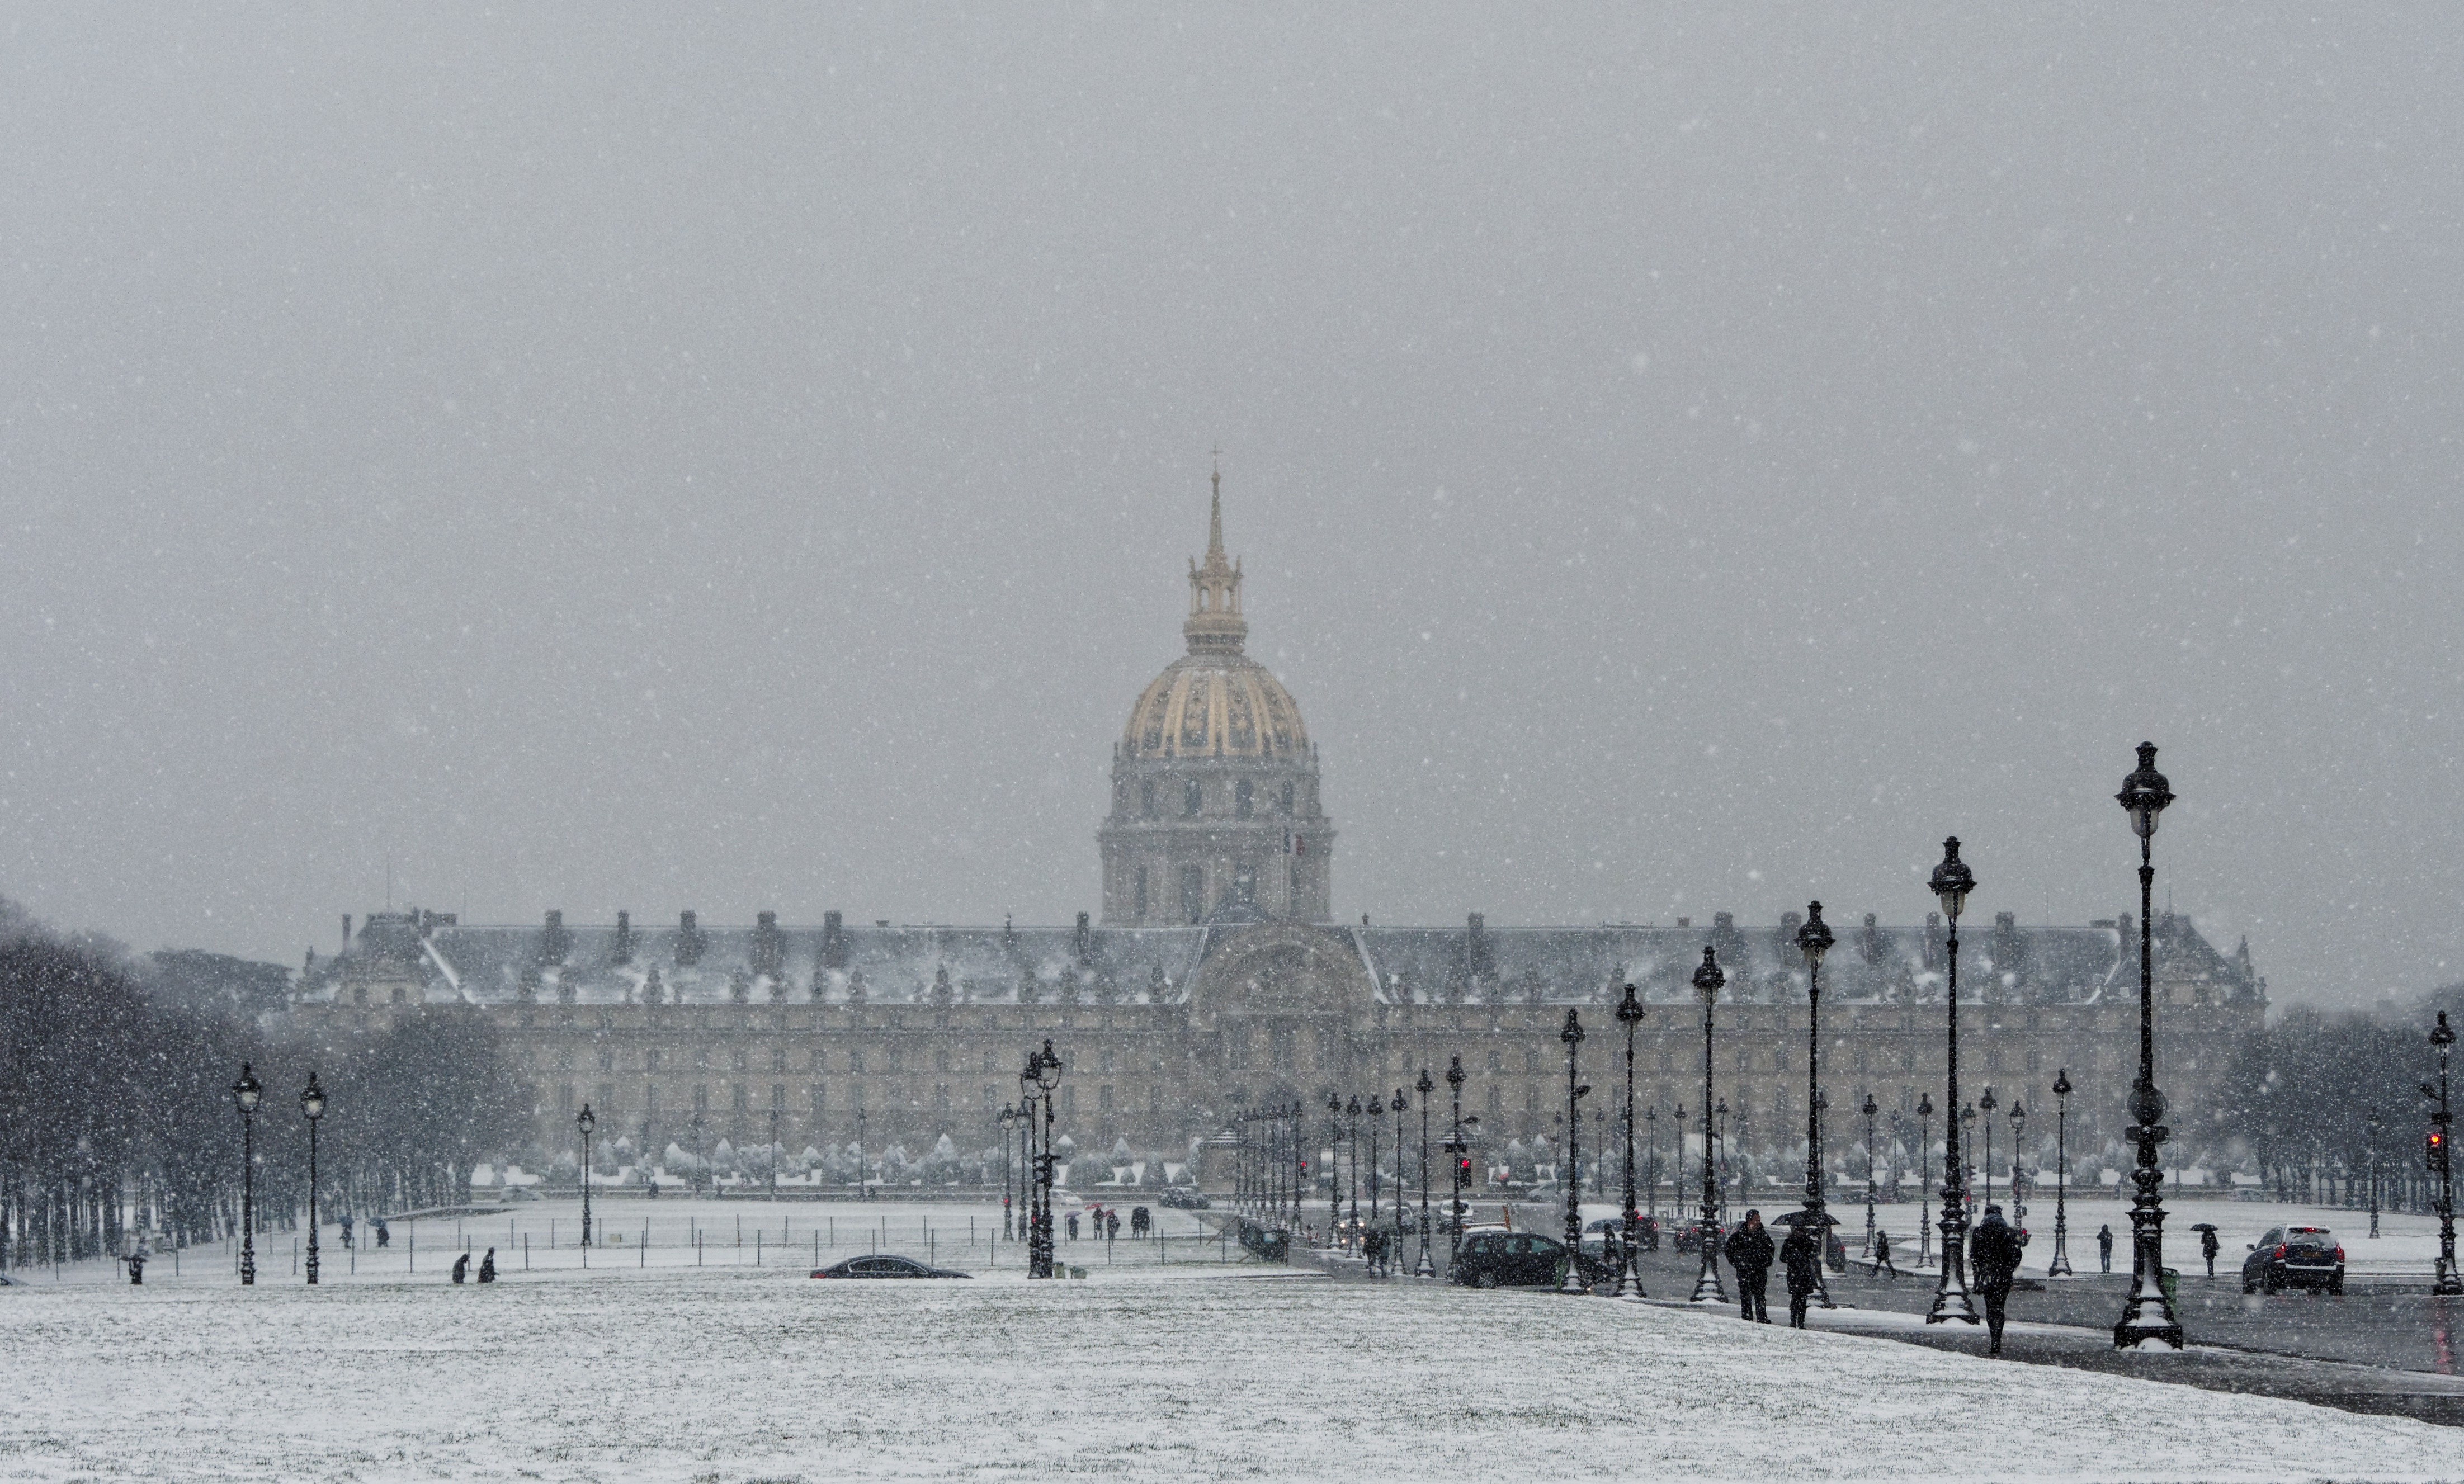
snow, winter, cityscape, ice, weather, haze, season, blizzard, atmospheric phenomenon, winter storm